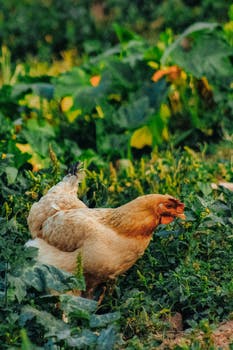
Label: No Watermark